Lantz carnivals

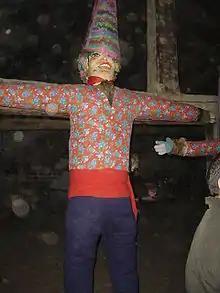
"Mielotxin ostaturen ganbaran"

Lantz carnivals are the traditional carnivals of Lantz, Navarre, Spain. This traditional celebration is made the day before Ash Wednesday. On the Monday and Tuesday of the carnival, the streets are filled with people who dress up as different characters. The aim is to capture the thief, Miel Otxin.